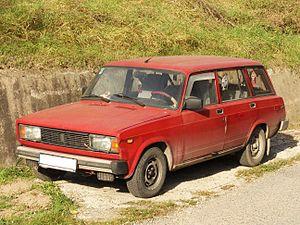
Les Lada 2105, 2107 et le break 2104 sont des automobiles du constructeur russe Lada-AvtoVAZ, produites depuis le début des années 1980.